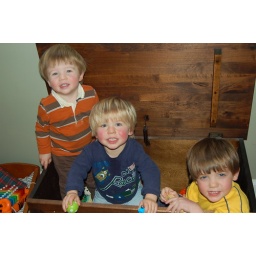
boys in a box